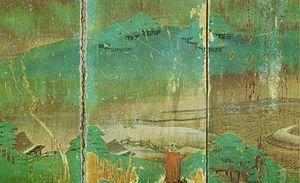
Porte nord du Pavillon du Phénix - Paysage au début du printemps, détail de la porte nord du Pavillon du Phénix (Hōō-dō) - 1053. Peinture anonyme sur panneau de bois - (dimensions du panneau en centimètres: 374,5x138,6). Conservée au Byōdō-in de Nara (près de Kyoto).
Kose Hirotaka est un peintre japonais des Xᵉ ‑ XIᵉ siècles. Ses dates de naissance et de décès ainsi que ses origines ne sont pas connues. Sa période d'activité se situe au début du XIᵉ siècle.